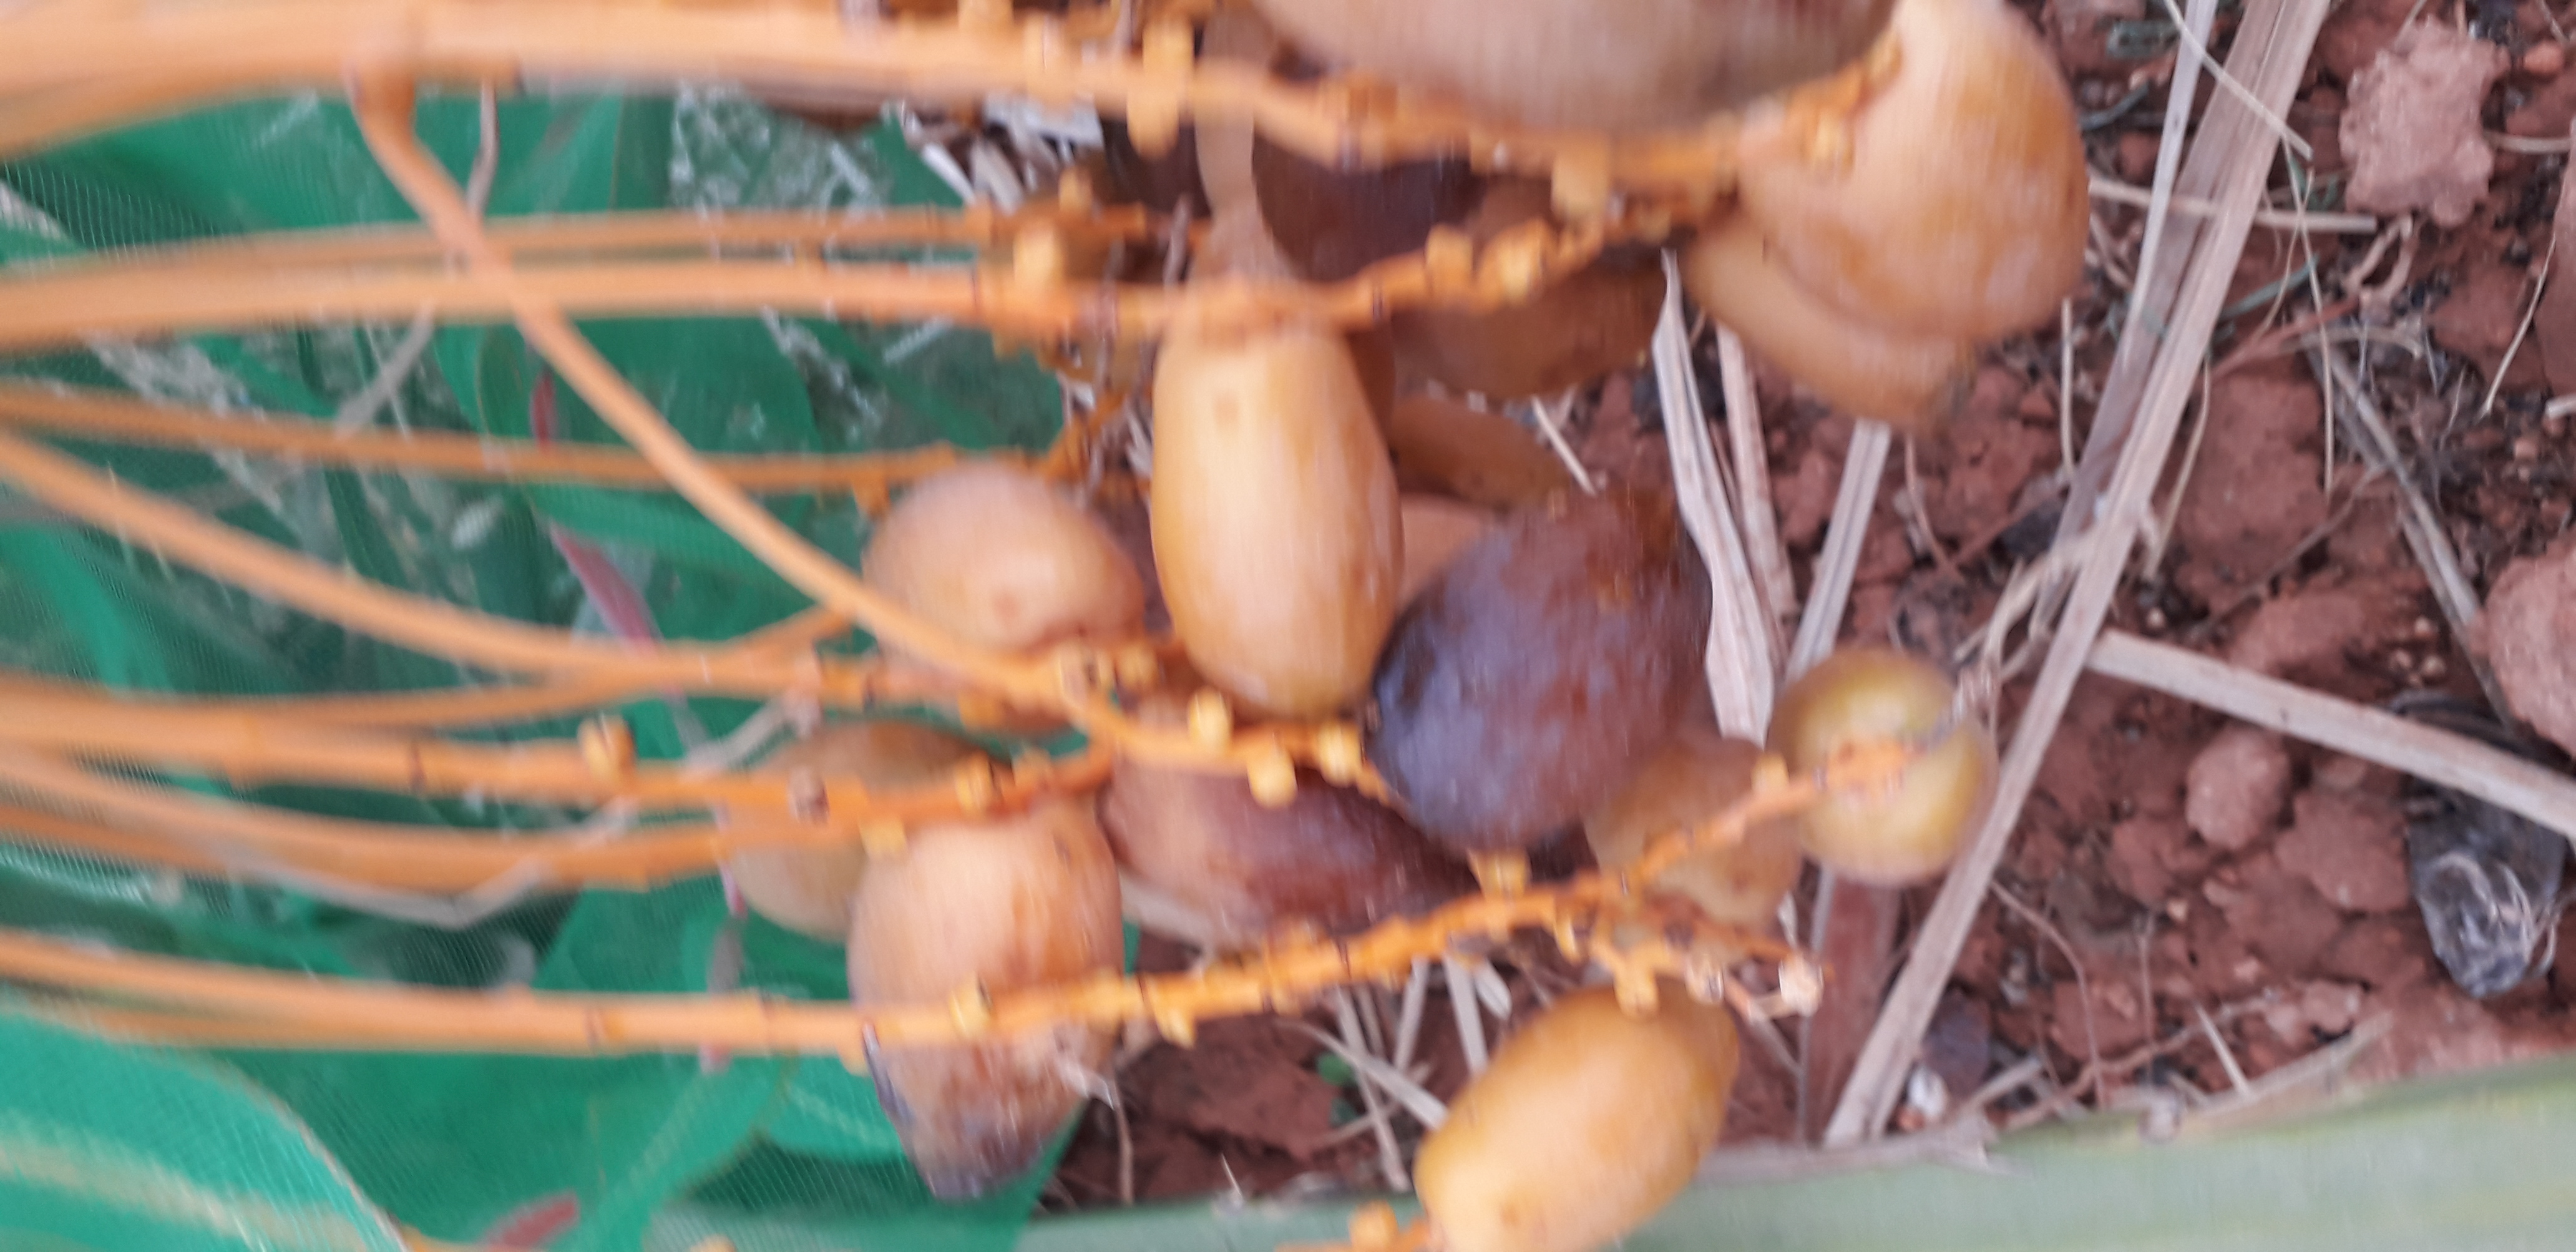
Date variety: Boumajhoul